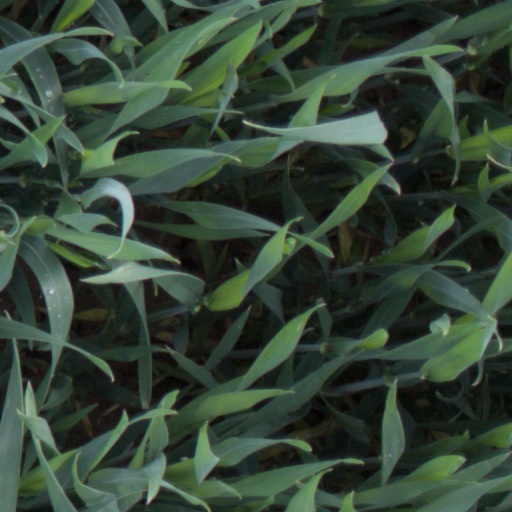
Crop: wheat